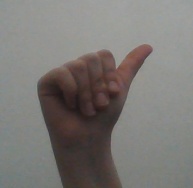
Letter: dhad